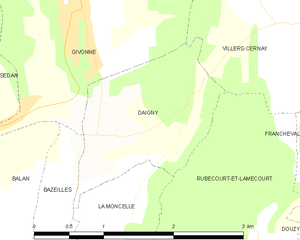
Carte des communes françaises: Daigny
Daigny est une commune française située dans le département des Ardennes, en région Grand Est.